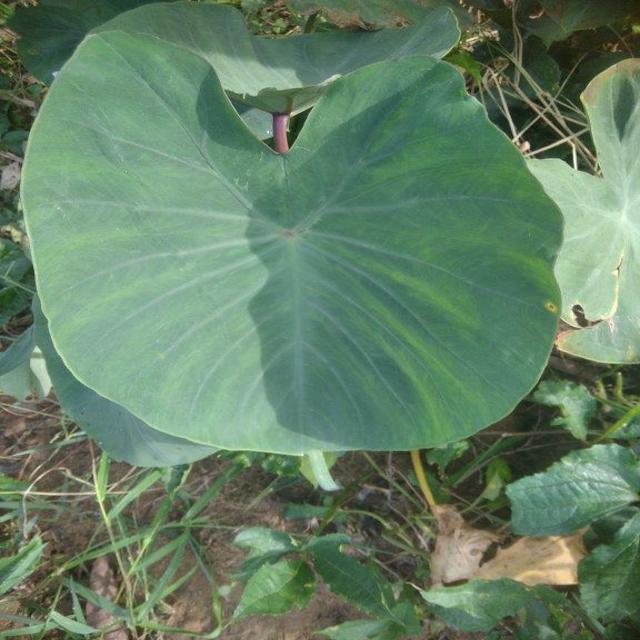
Label: Healthy